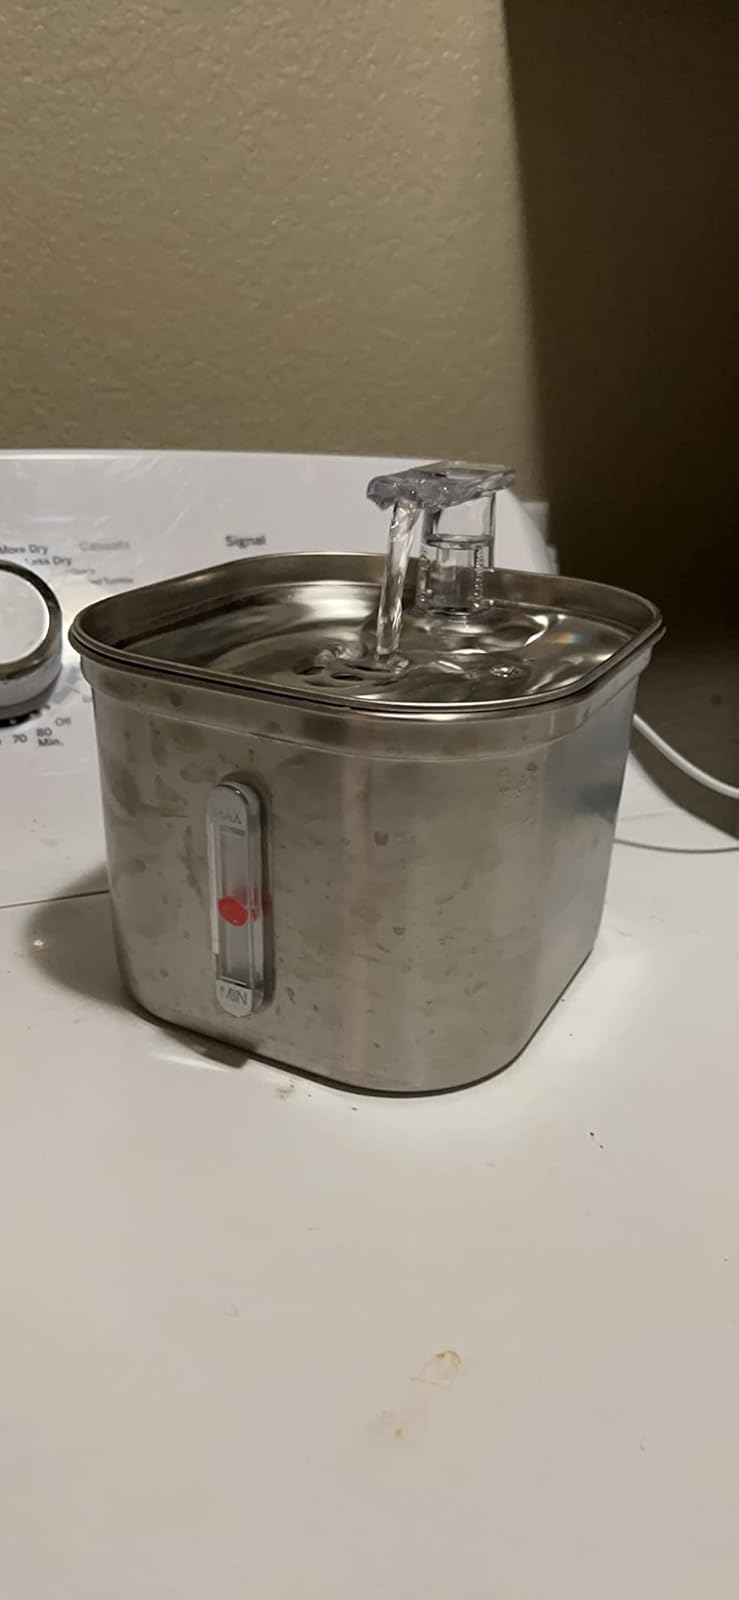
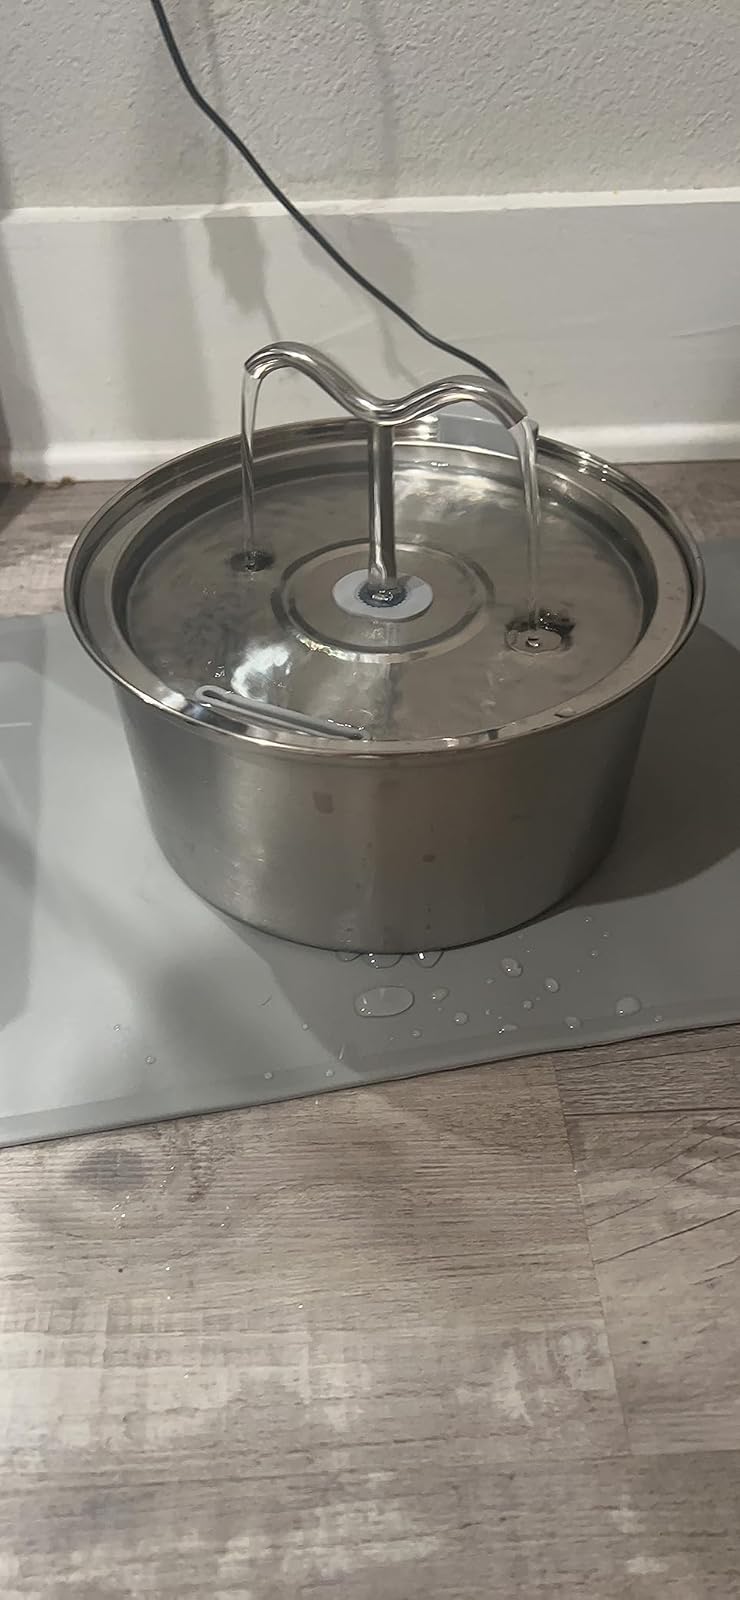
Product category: items_bowl
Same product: no